Folmar of Karden

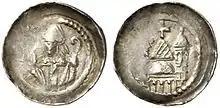
Silver denier of the Archbishop of Trier, issued "ca". 1186-1189 by the cathedral chapter. Obverse shows the mitered archbishop with a crosier; reverse shows two towers and a roofed apse surmounted by a cross, probably representing the cathedral. (This coin is identified as representing either Rudolf of Wied or Folmar of Karden, more likely the former.)

On the death on May 25, 1183 of the previous archbishop, the pro-Staufen Arnold I, the succession came into dispute between Folmar, the candidate of the pro-papal party, Henry III, Duke of Limburg (the Vogt of the church of Trier) and other local nobles, the citizens, and the smaller part of the clergy; and the Provost of Trier, Rudolf of Wied, the candidate favored by the emperor Frederick Barbarossa and the greater part of the canons and prelates present for the election. After a certain amount of intriguing by various factions, Folmar was elected archbishop by a part of the cathedral chapter and by popular acclaim in 1183; Lucius III somewhat dubiously ratified the election after the Synod of Verona. Nevertheless, the Emperor had Rudolf formally invested as anti-archbishop. Folmar proceeded to Italy, where the case was argued inconclusively before the Roman Curia. At length, Folmar was consecrated by Pope Urban III in Verona on Whit-Sunday (June 1) of 1186.